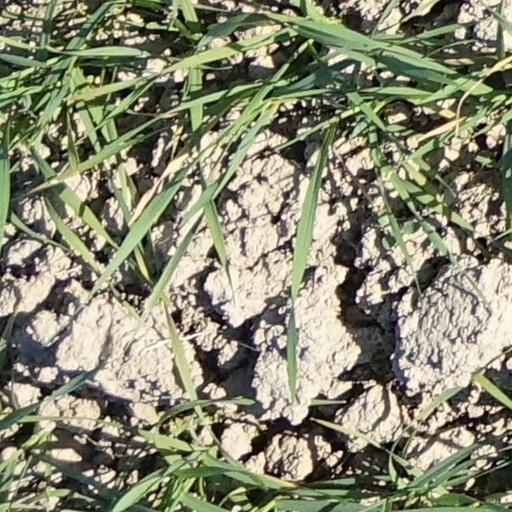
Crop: wheat